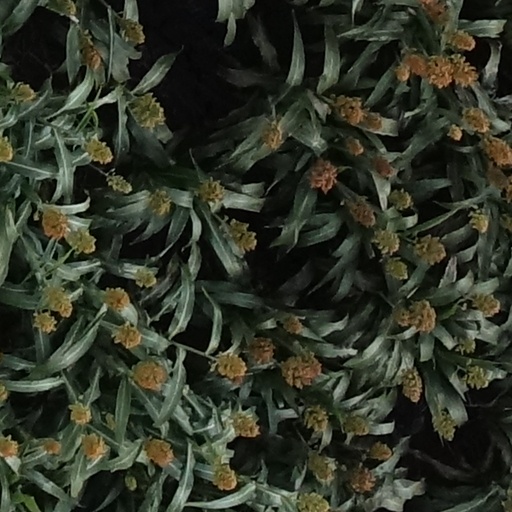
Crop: sorghum